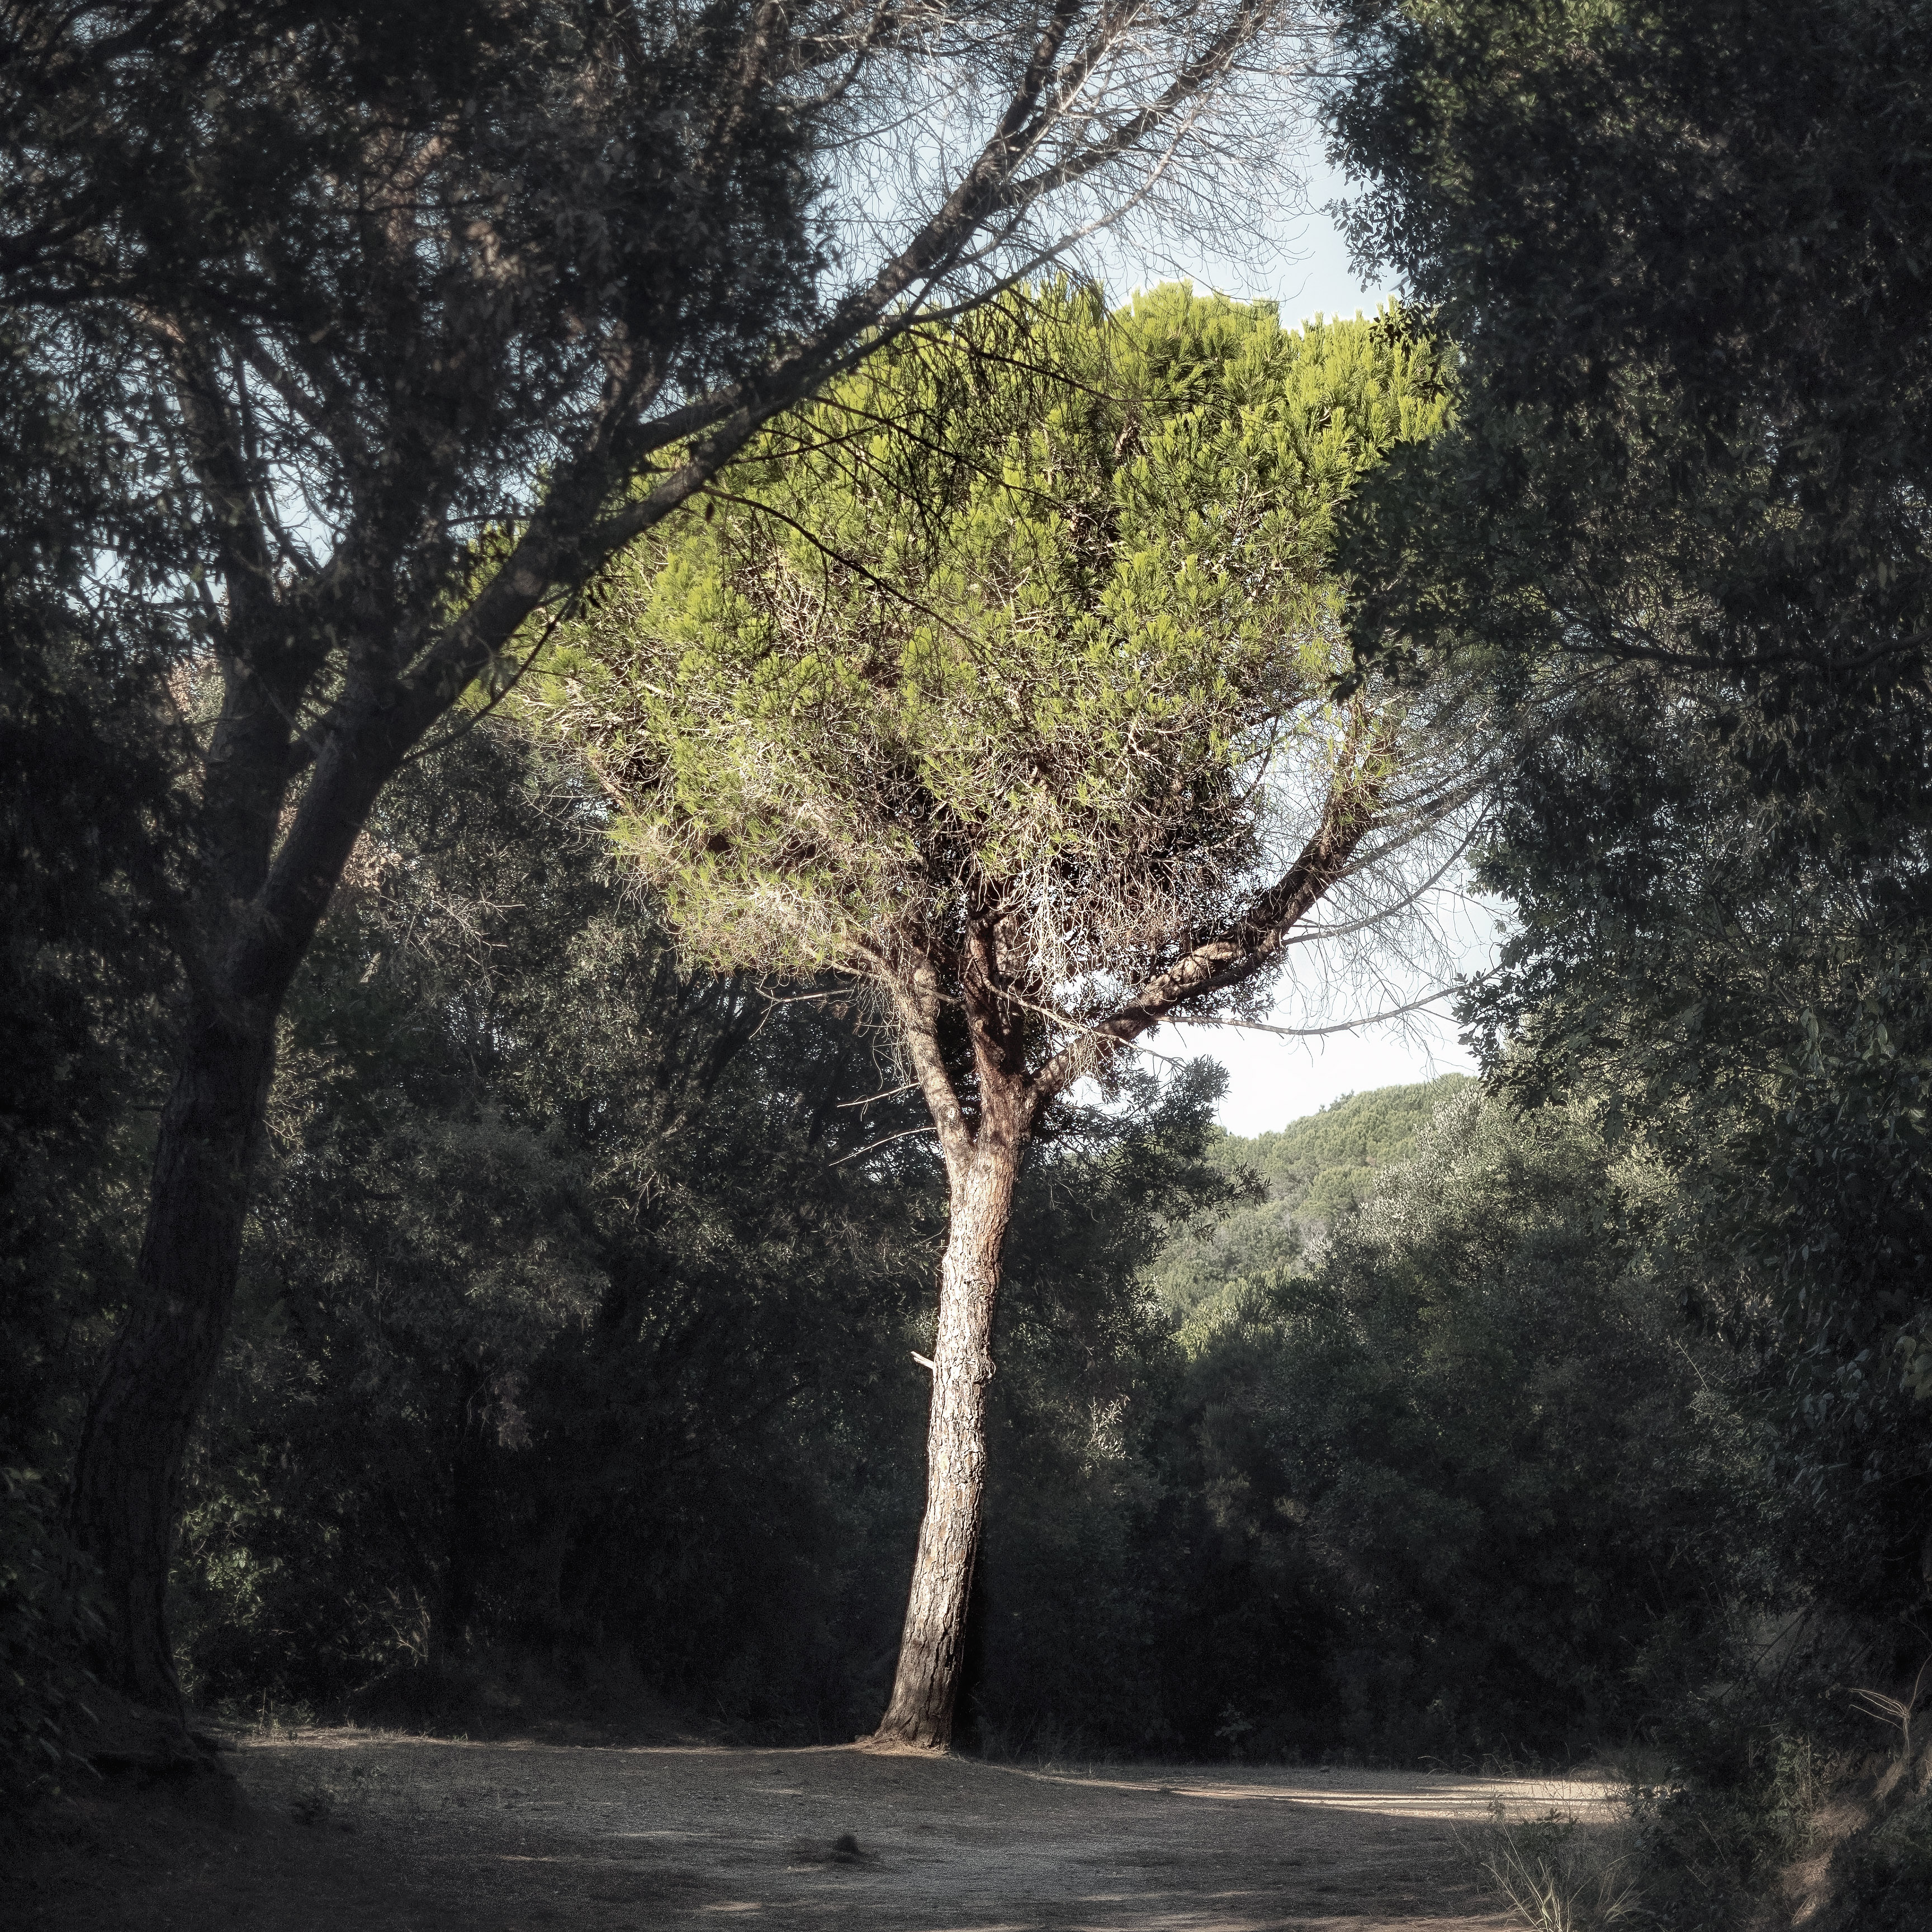
tree, nature, forest, branch, plant, leaf, flower, green, autumn, italy, botany, it, woodland, toscana, scarlino, rural area, woody plant